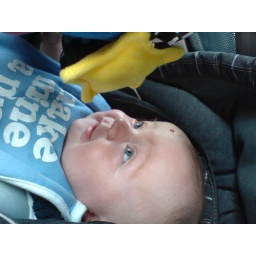
in the car seat